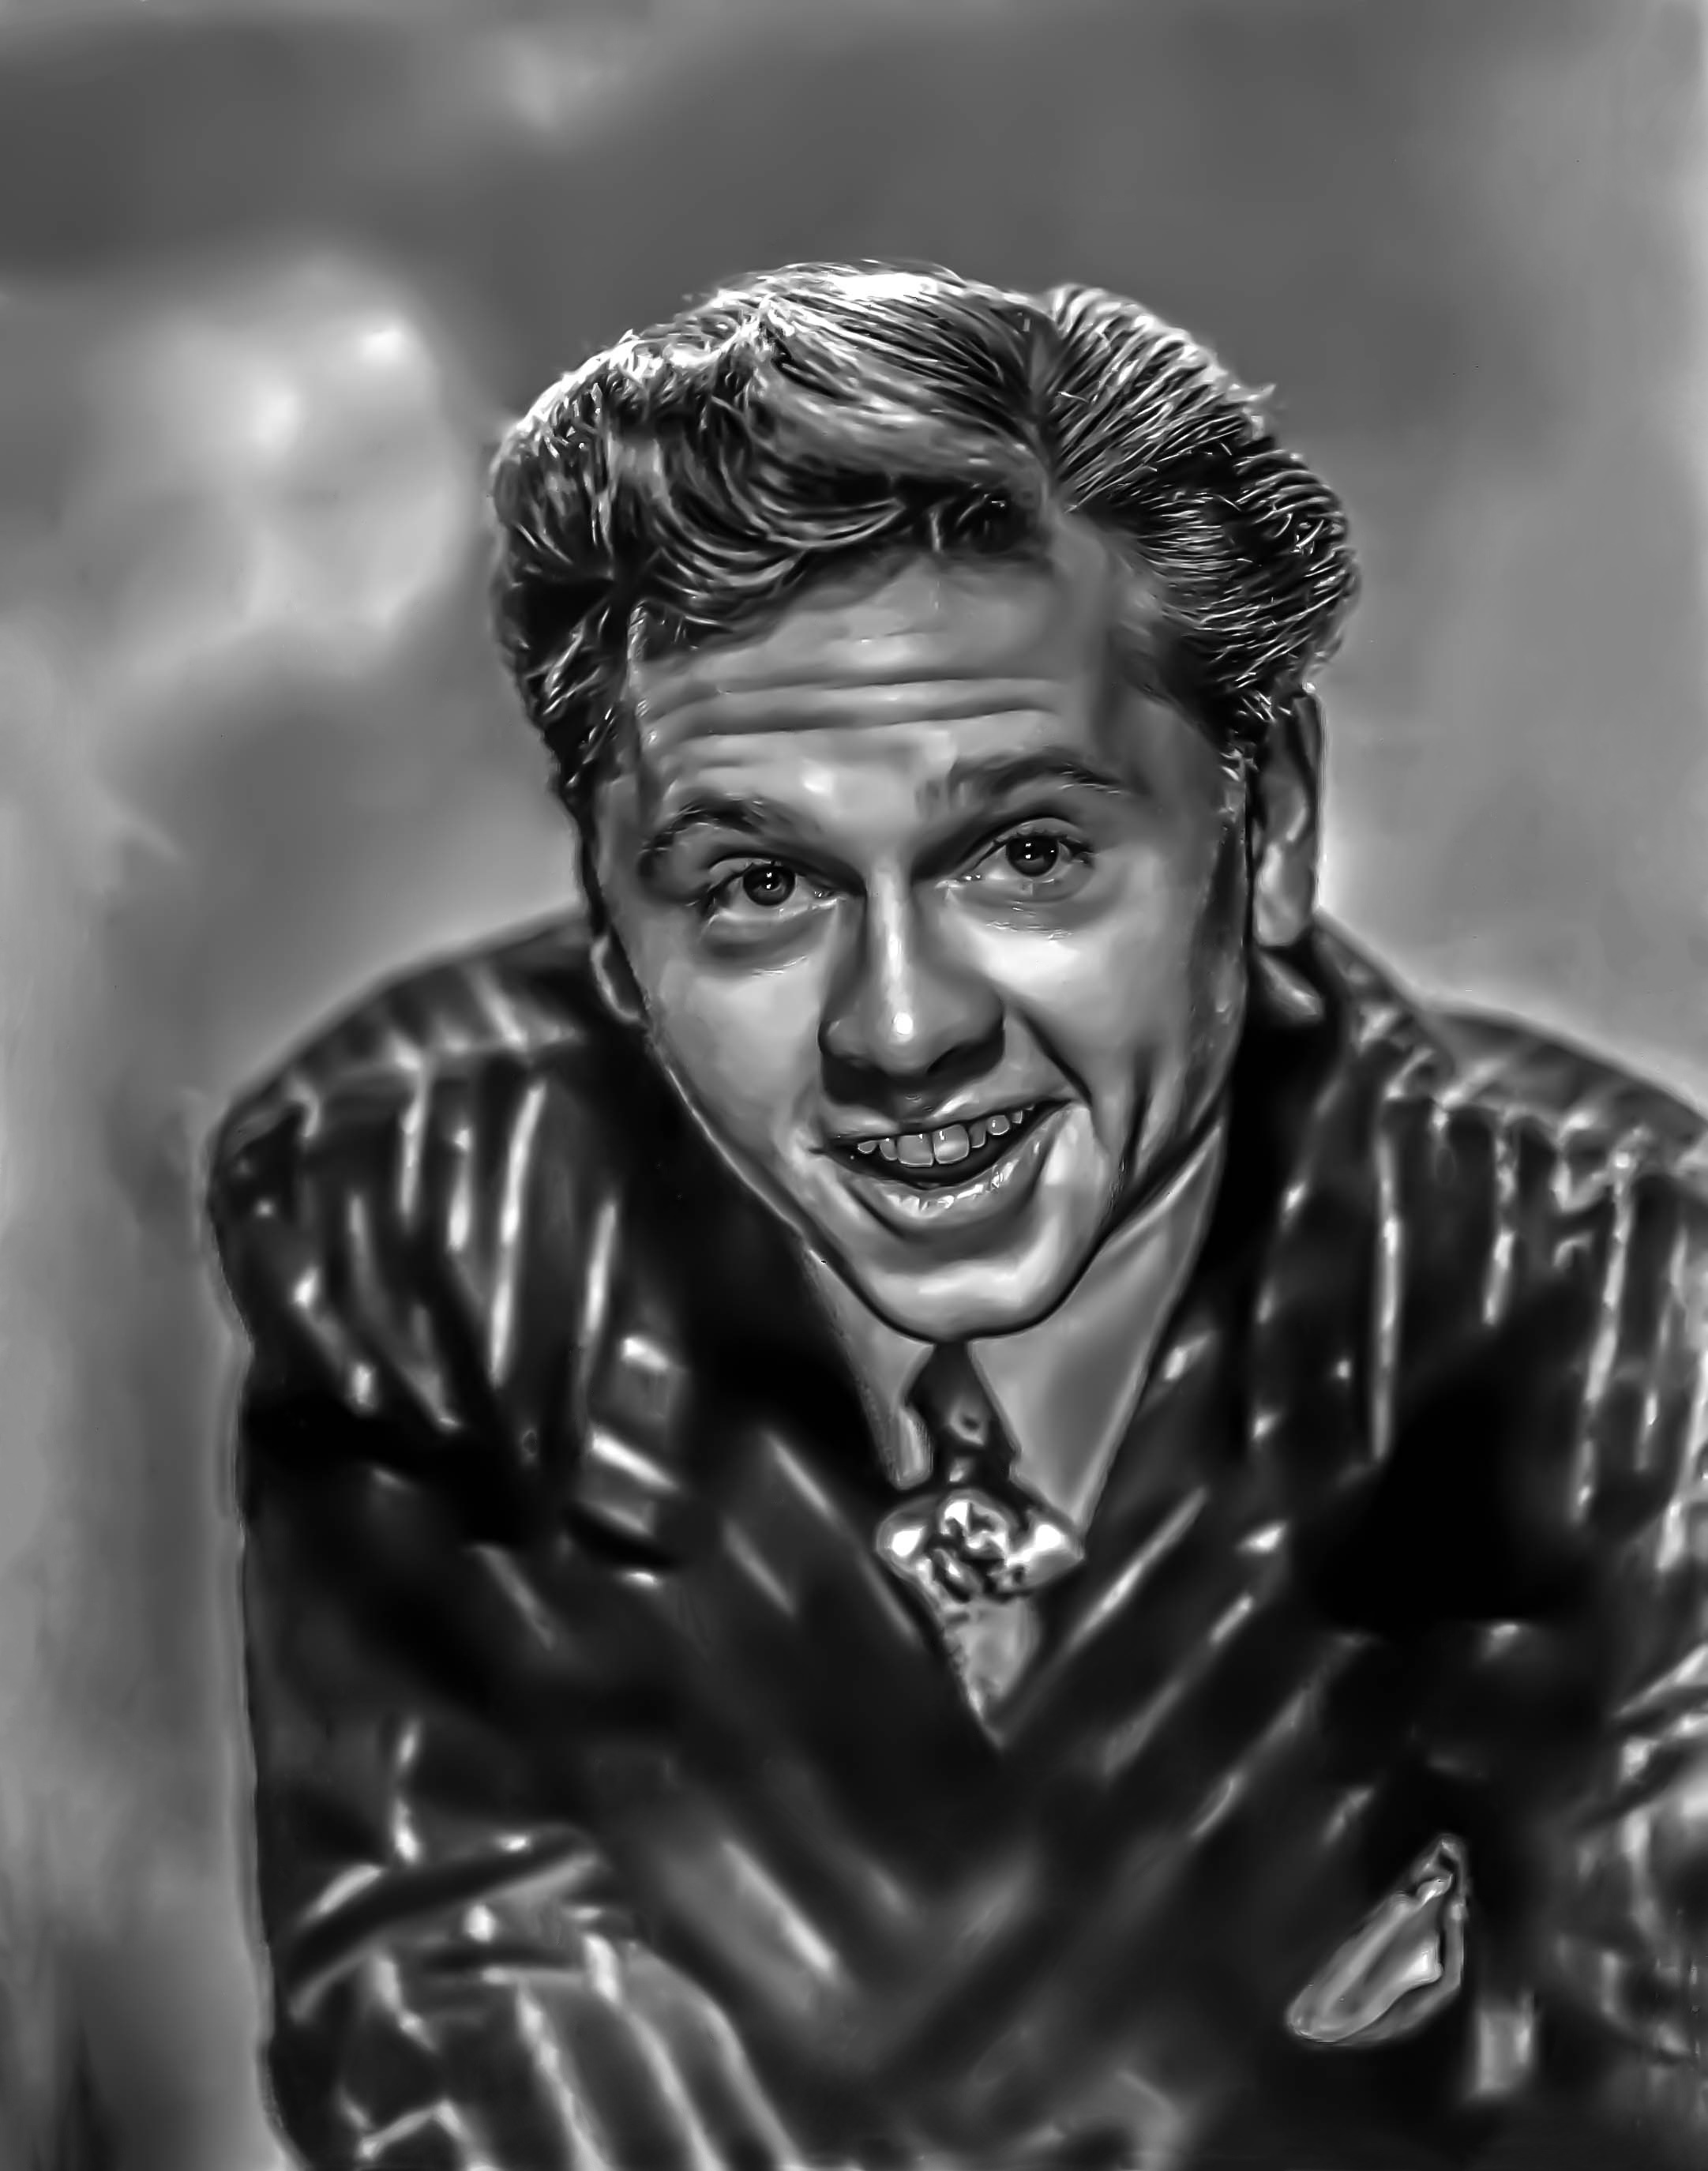
black and white, film, monument, male, hollywood, statue, portrait, tv, black, monochrome, radio, sculpture, art, drawing, theater, actor, vaudeville, monochrome photography, mickey rooney